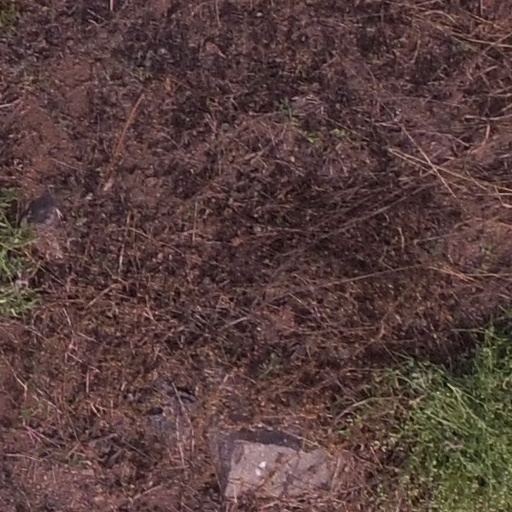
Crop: maize; corn